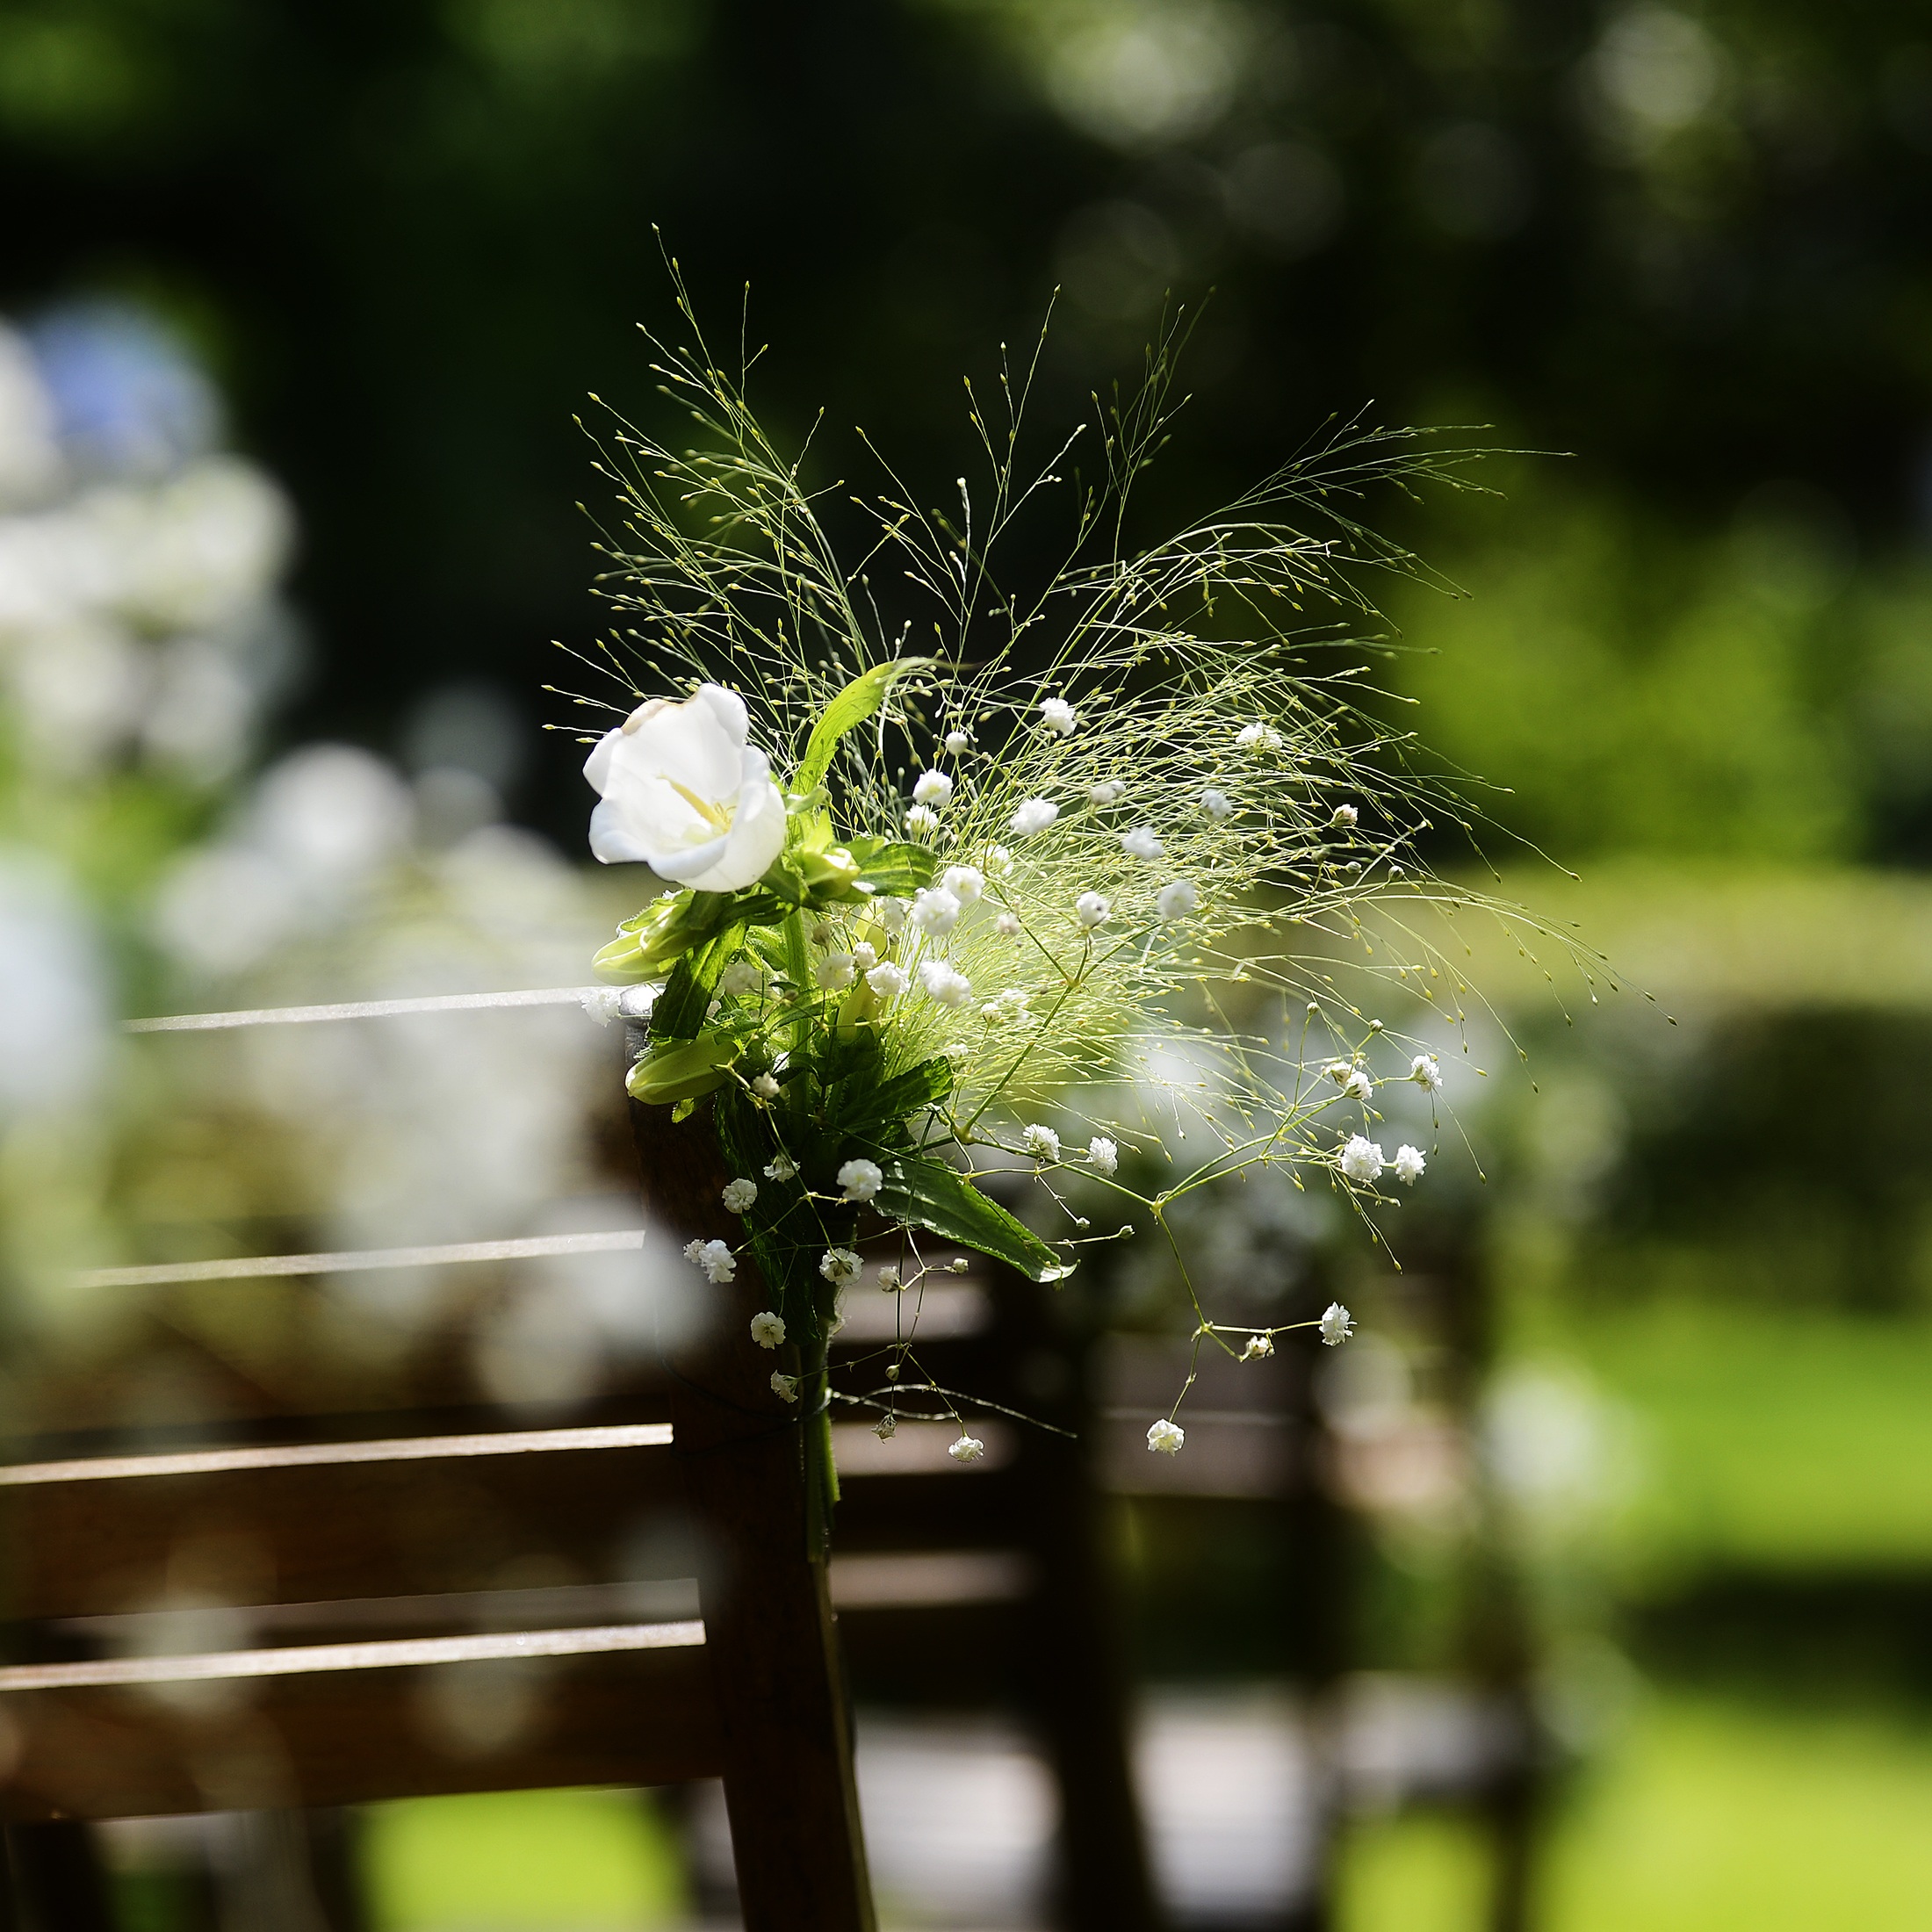
nature, grass, branch, blossom, plant, lawn, photography, sunlight, leaf, flower, love, decoration, green, romance, romantic, botany, wedding, bride, groom, flora, wildflower, flowers, close up, macro photography, plant stem, land plant